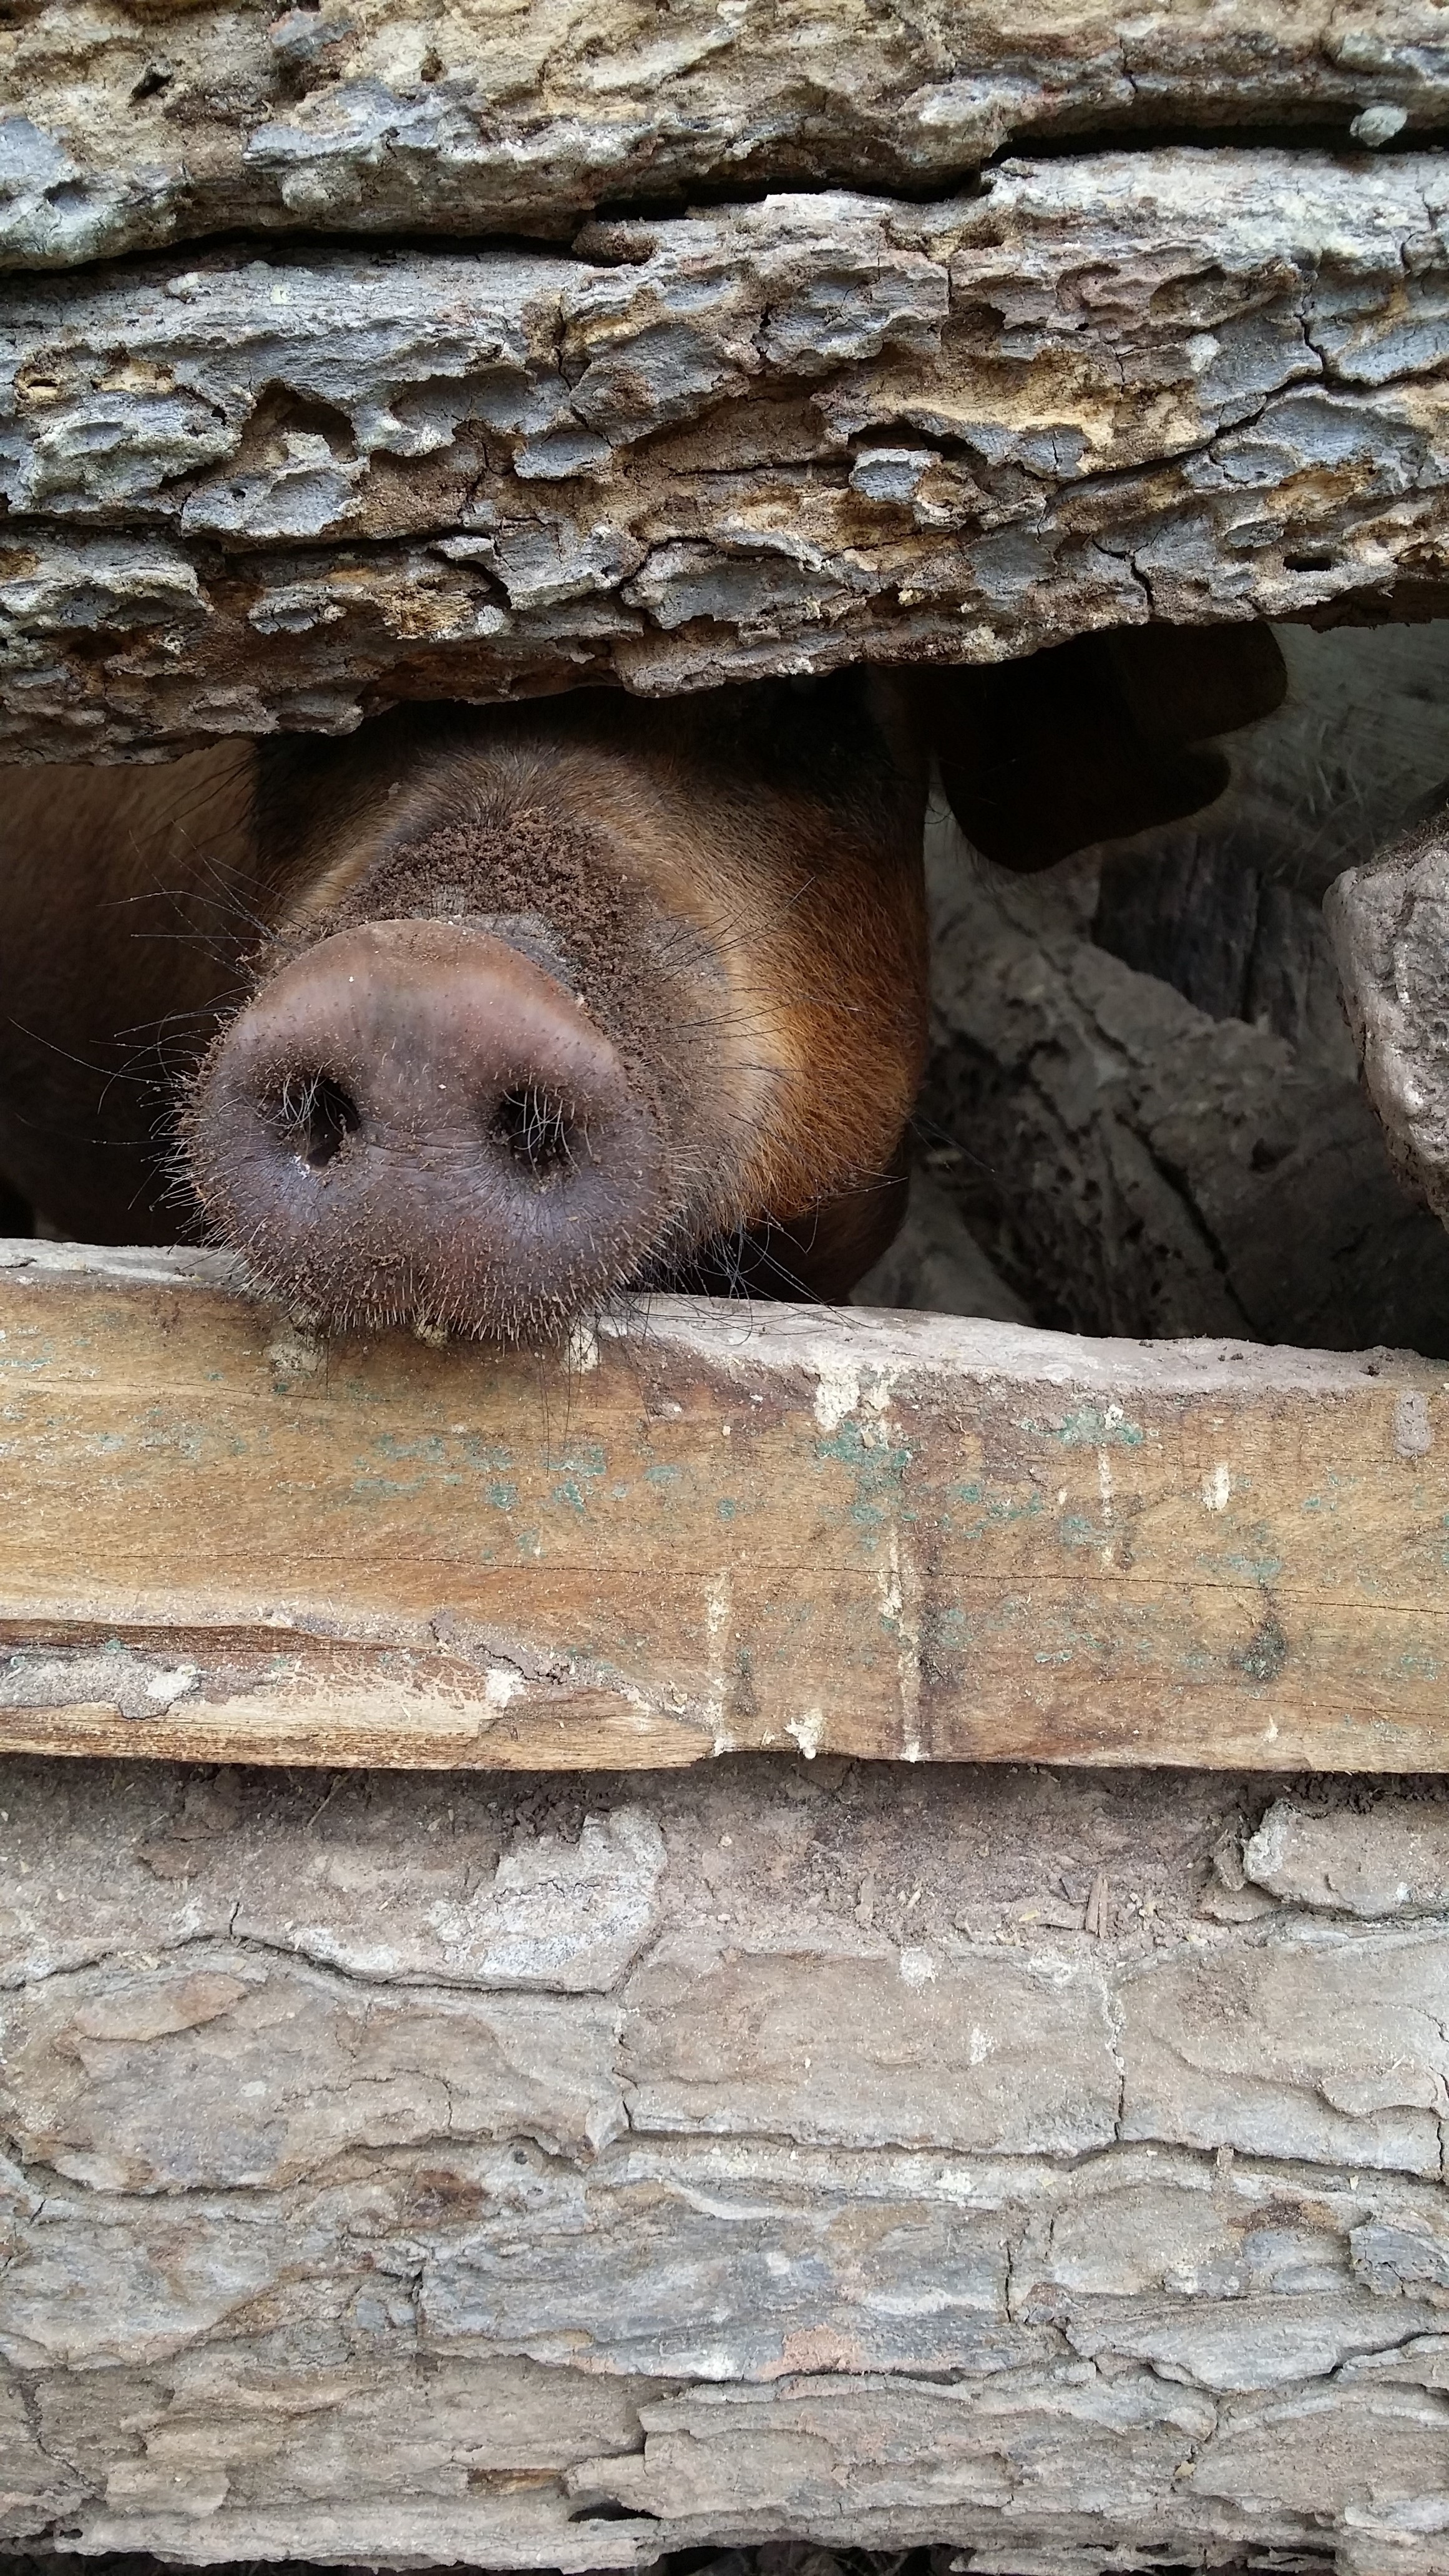
farm, animal, wildlife, zoo, mammal, fauna, cage, pig